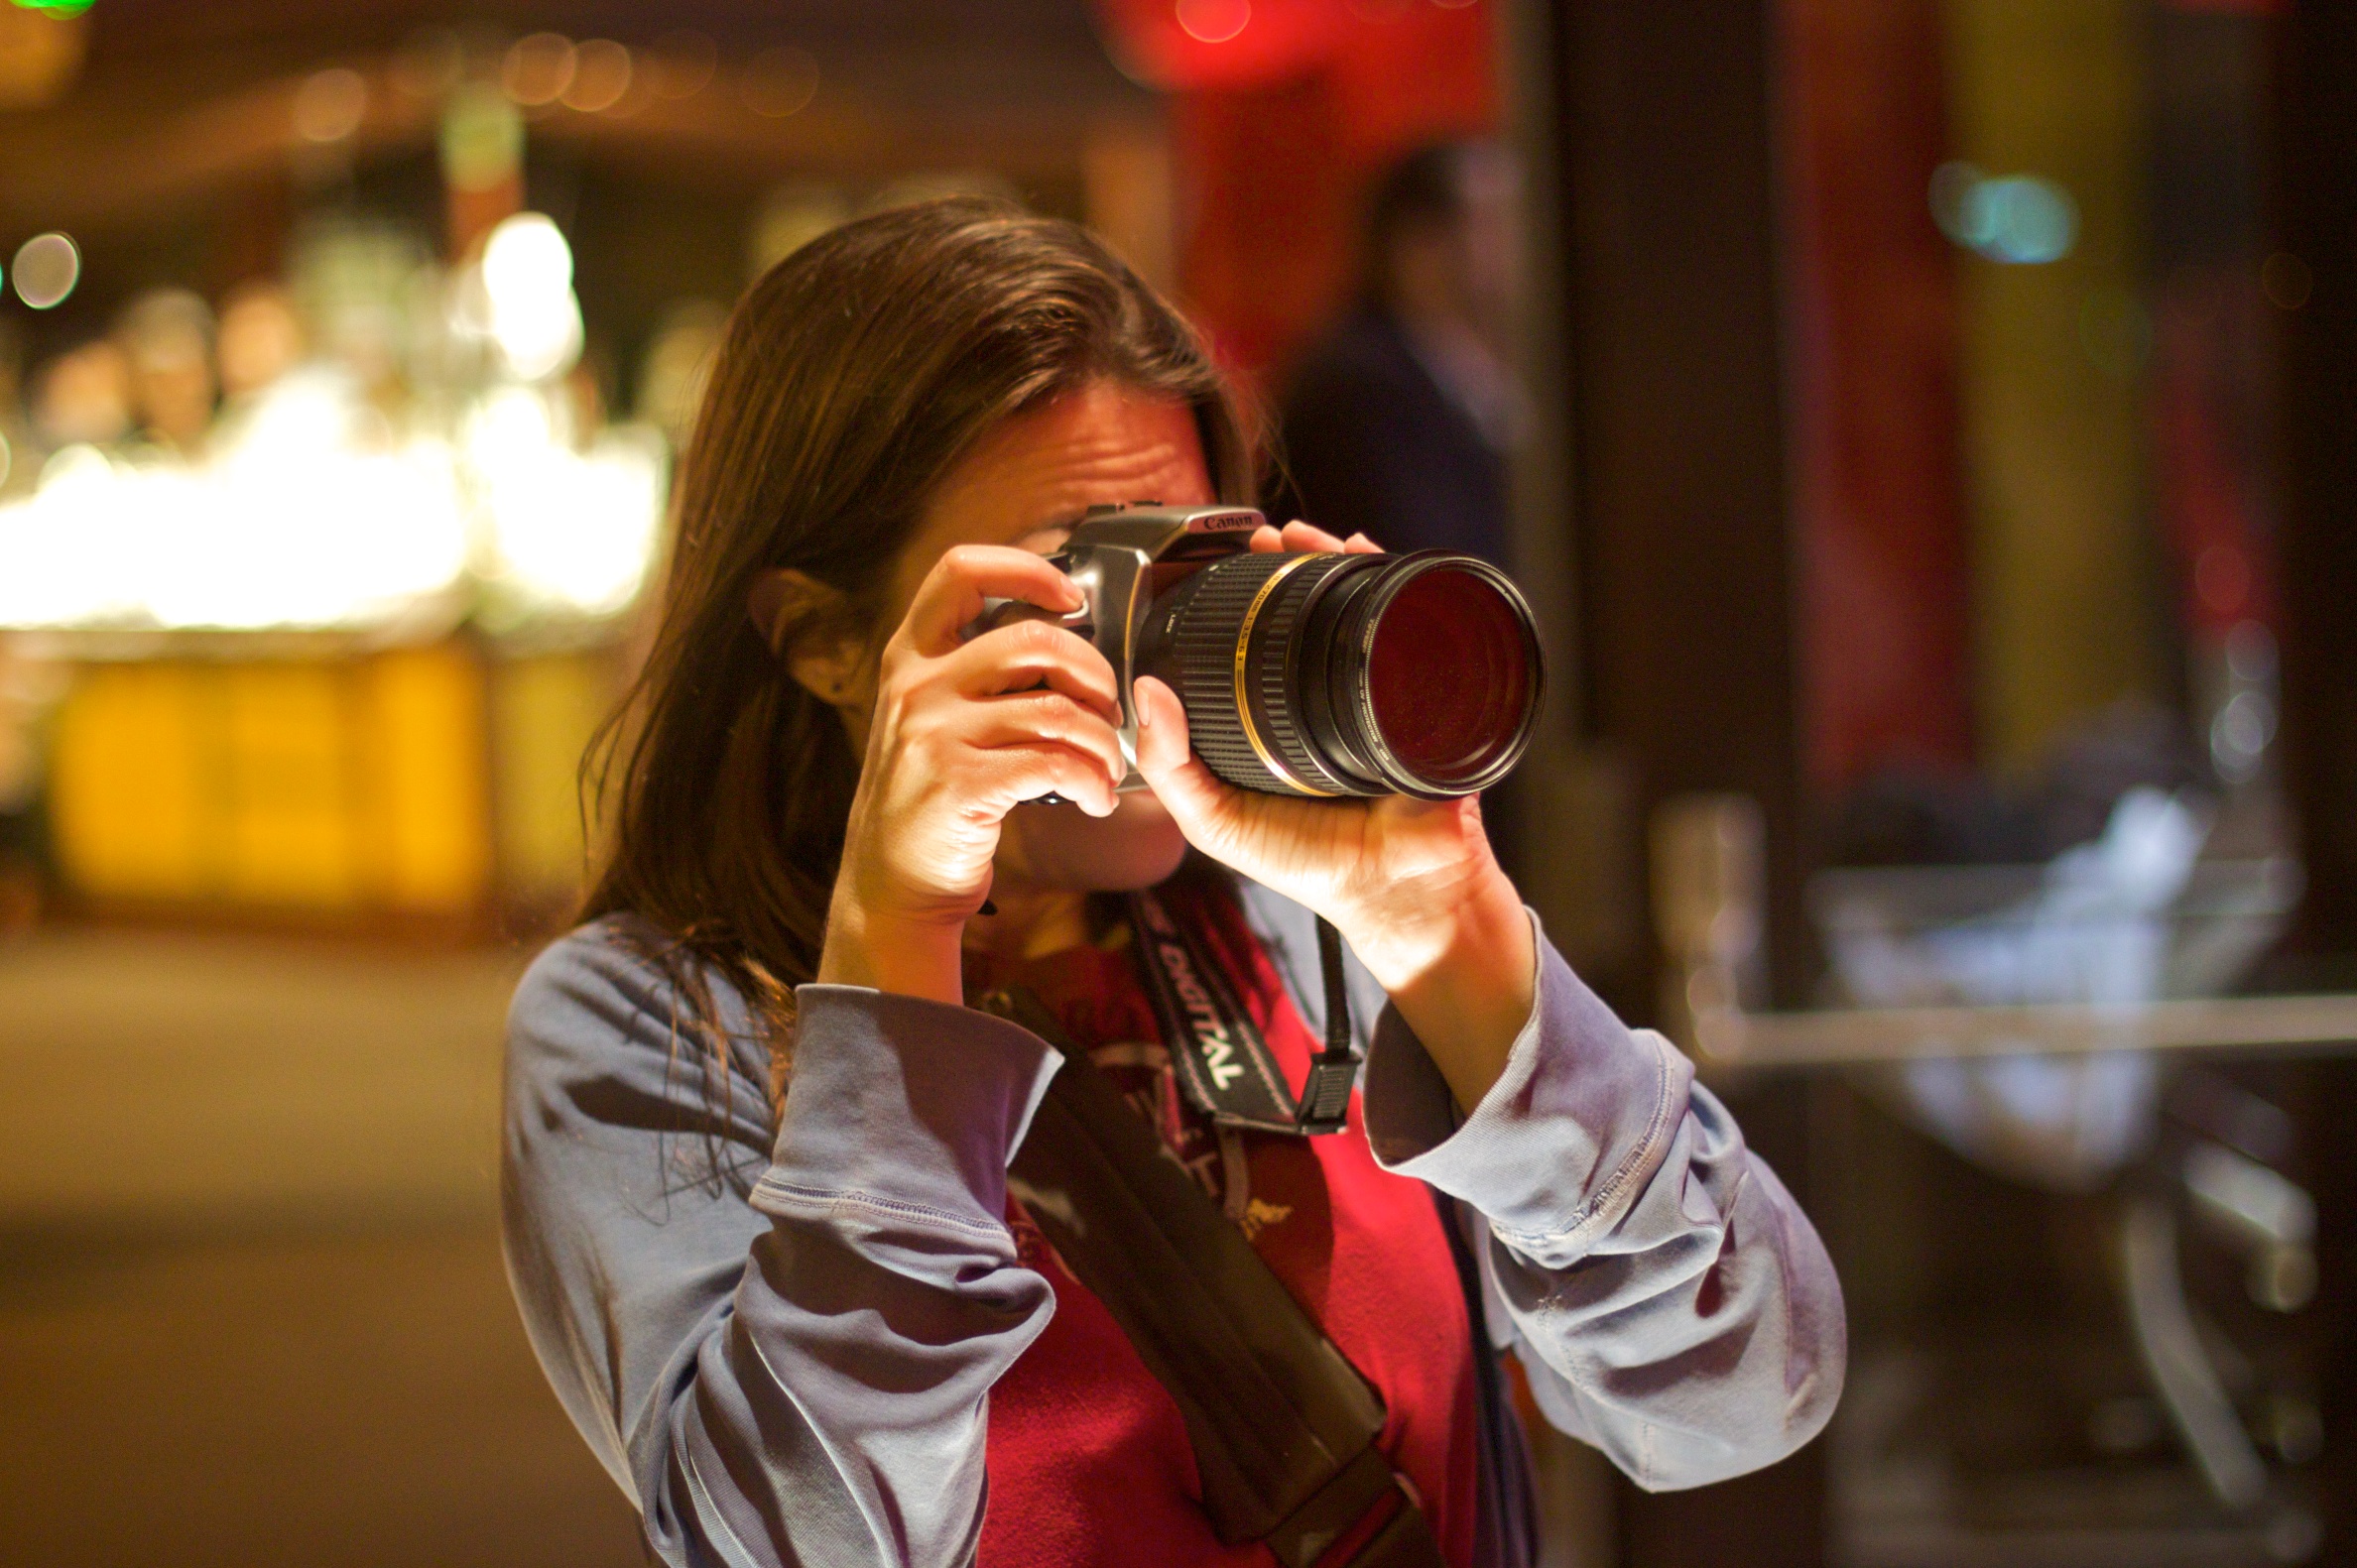
music, red, musician, performance, singing, entertainment, sense